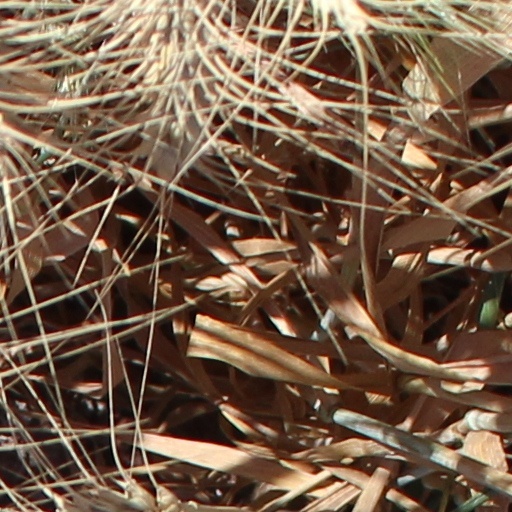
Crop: wheat